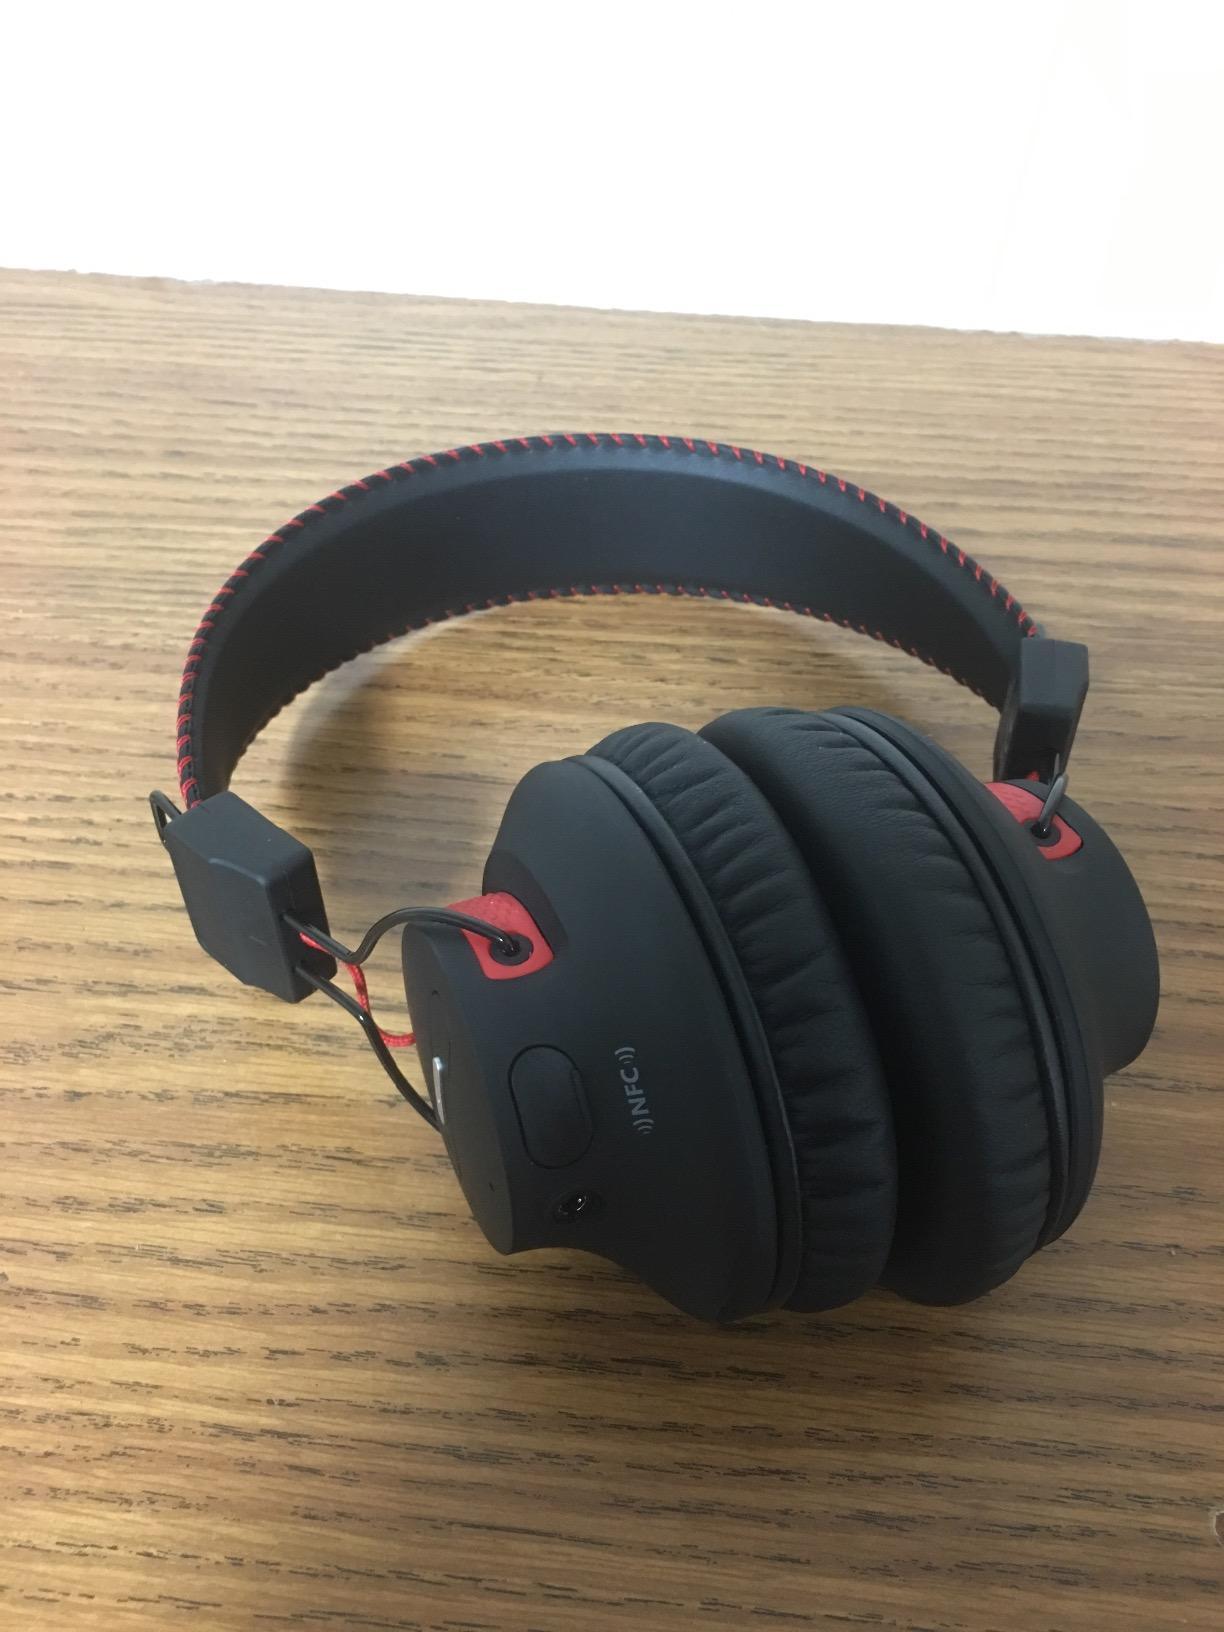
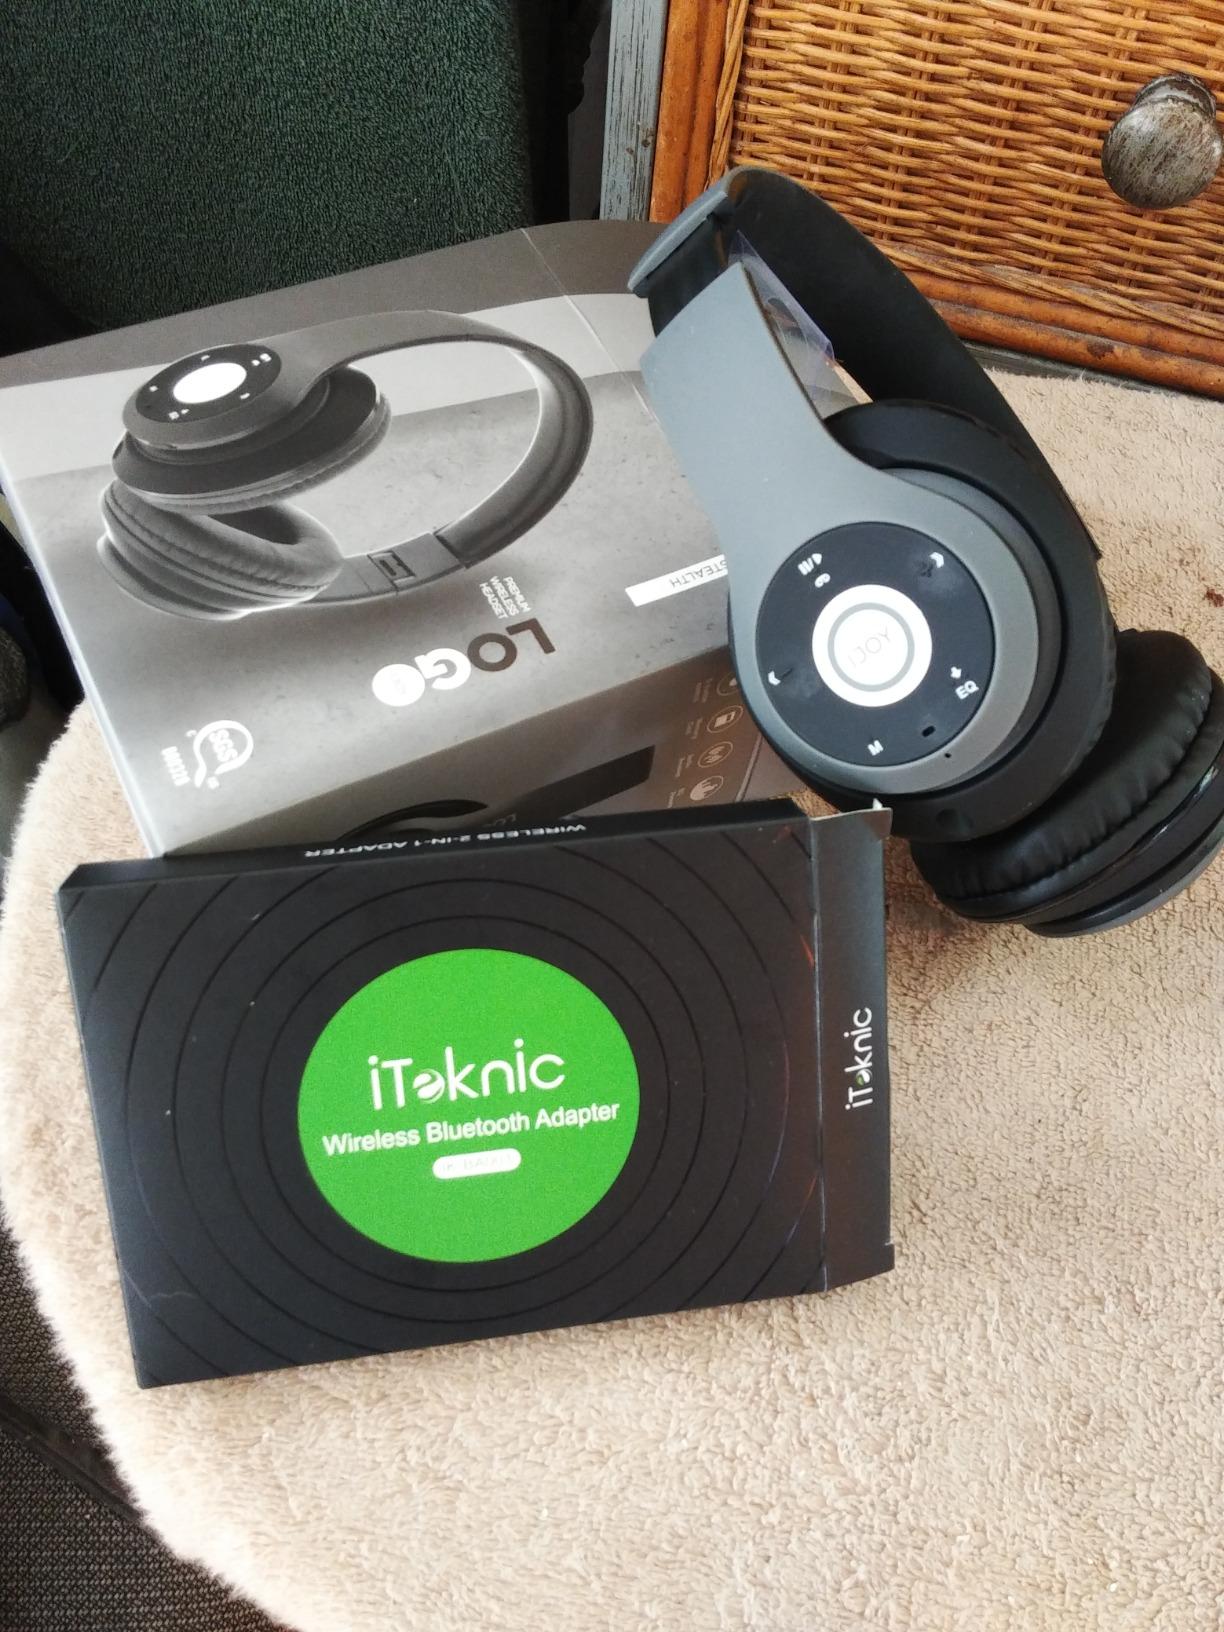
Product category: headphones
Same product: no